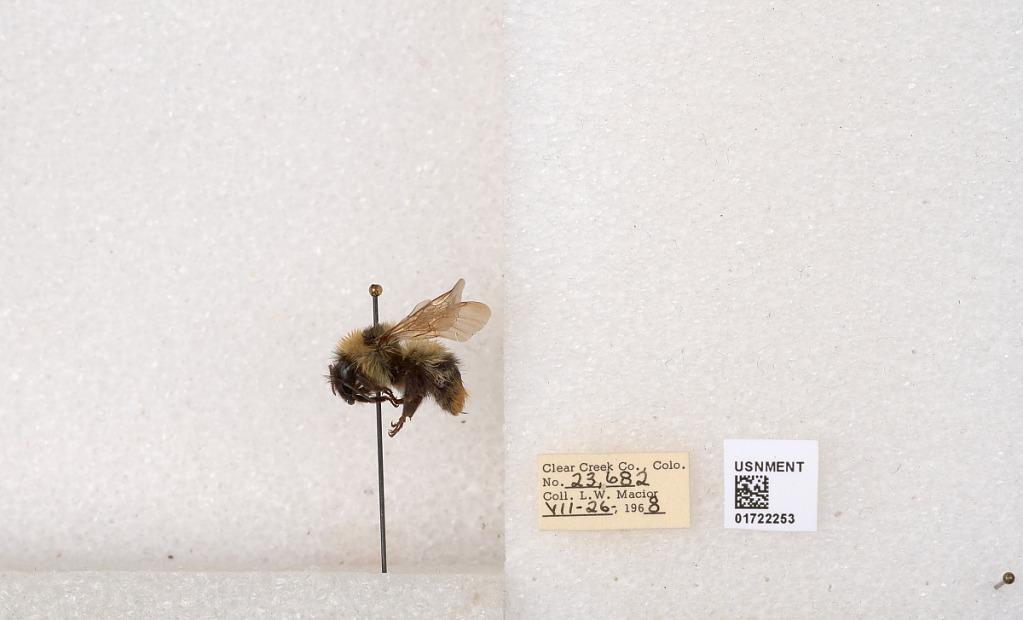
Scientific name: Bombus kirbyellus
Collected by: L. Macior
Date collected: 1968-7-26
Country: United States
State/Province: Colorado
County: Clear Creek
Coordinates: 39.6891, -105.644